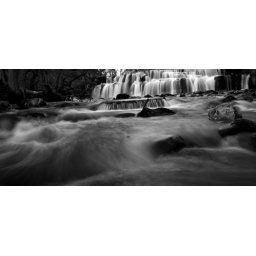
Orgate in black and white